Sam Blott

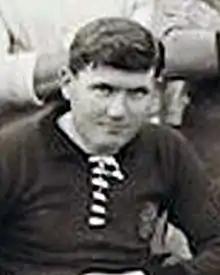
Blott while with Plymouth Argyle in 1914.

Samuel Prince Blott (19 June 1886 – 31 January 1969), sometimes known as Prince Blott, was an English professional footballer who played as a forward in the Football League for Manchester United and Newport County. He also played in the Southern League for Plymouth Argyle, Southend United and Bradford Park Avenue.